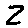
Label: 2